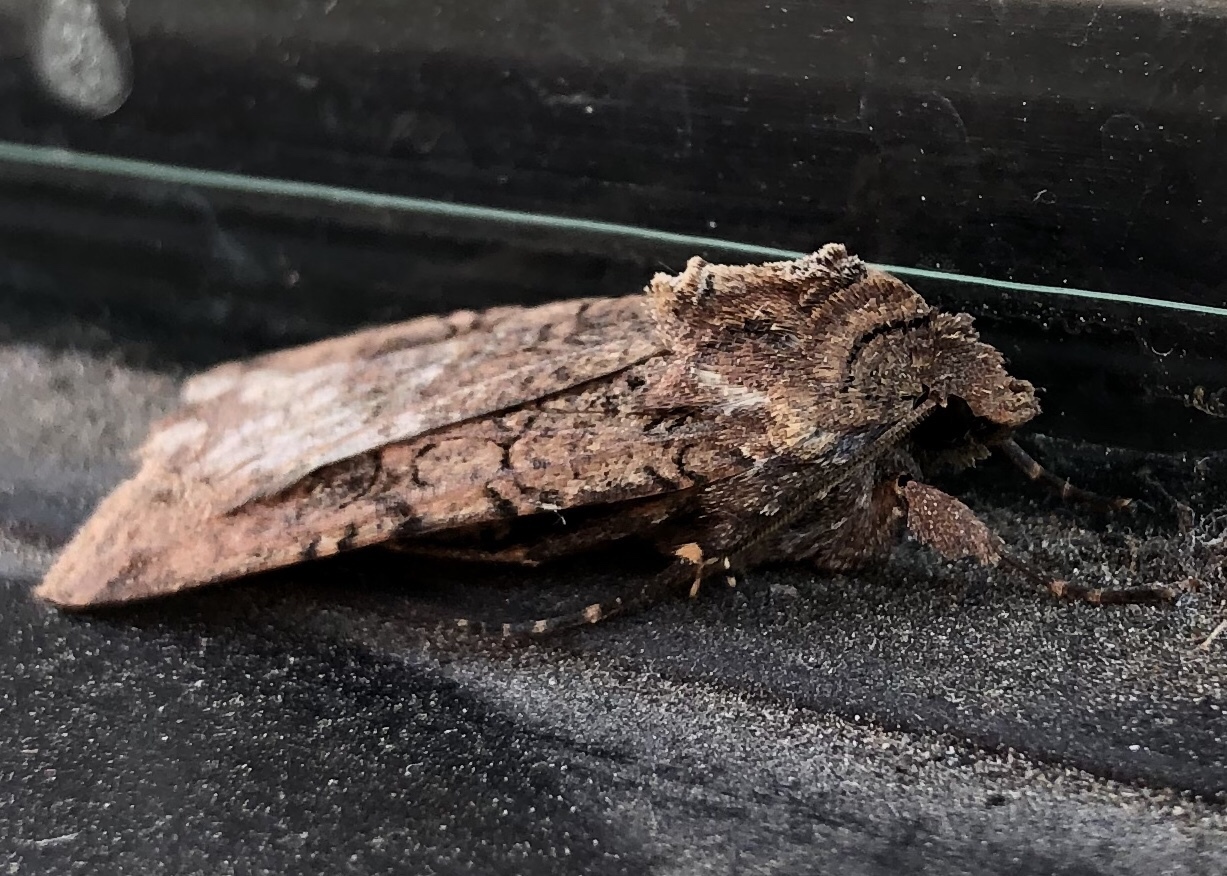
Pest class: cutworms